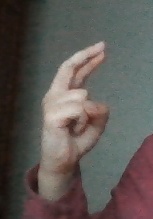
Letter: zay